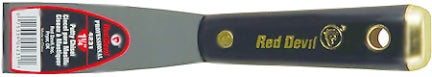
1-1/4  PUTTY CHISEL
Professional quality chisel type putty knife. Black nylon solvent-resistant handle. Has high-carbon, precision-ground steel blade lacquered to prevent rust. Brass-plated solid steel nail setting head. Size 1-1/4".
Brand: Red Devil
Category: Hardware > Tools > Putty Knives & Scrapers > Stiff Putty Knives